Lewis Gordon (Jacobite)

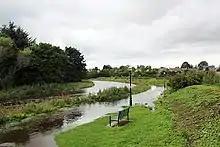
The Don at Inverurie; a party of Gordon's troops forded the river to attack the flank of a government force during the Battle of Inverurie.

Charles made Gordon a member of his 'Council of War' before sending him north to raise men from the Gordon family estates. Tenants in this area of Scotland still held their land under the feudal obligation of vassalage, which included an expectation of military service on demand. Gordon was an effective recruiter, though his methods have been characterised as "drastic": Alexander MacDonald, then with the Jacobite army in Musselburgh, wrote to his father in October 1745 that Gordon was "putting in to prisson [sic] all who are not willing to Rise." He briefly experimented with quartering Highlanders on those who refused, but then moved on to threats of burning property; Bissett noted that the firing of one house in a district "soon had the desired effect".